Maxime Schwartz

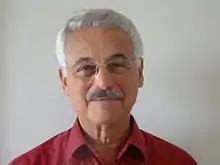
Maxime Schwartz

Maxime Simon Schwartz, born in June 1940 in Blois (Loir-et-Cher), is a French molecular biologist who has been a research director at the CNRS, a professor at the Pasteur Institute and Director General of the Pasteur Institute. He is a correspondant of the French Academy of sciences.